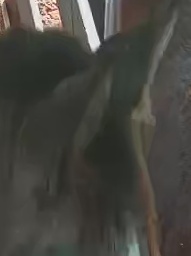
Face region: ears (position_of_ears)
Pain indicator: not_present